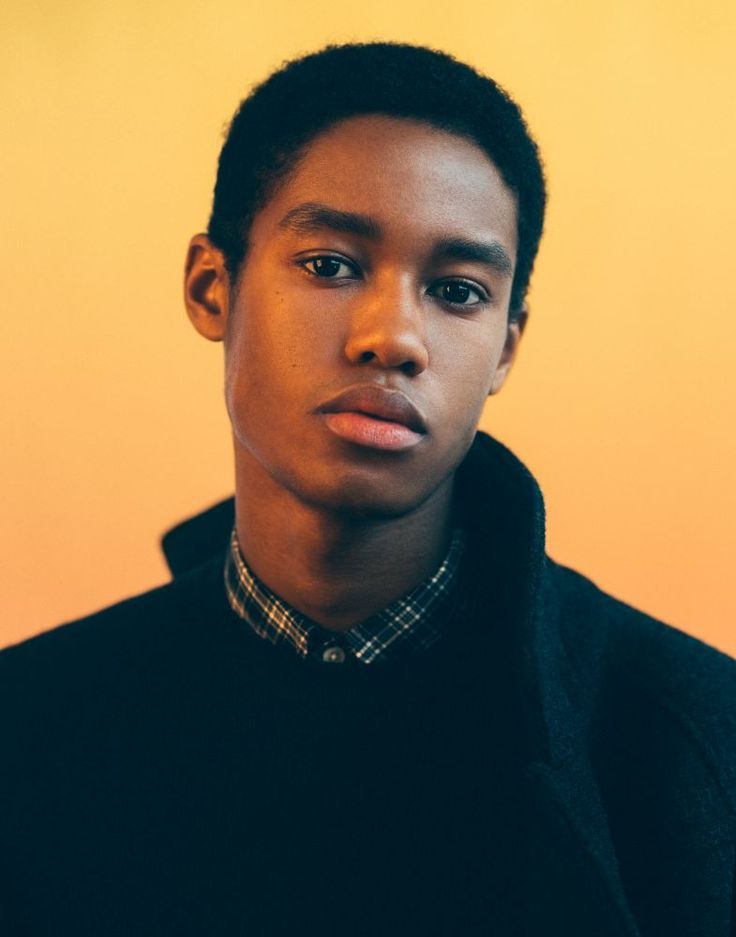
Gender: men